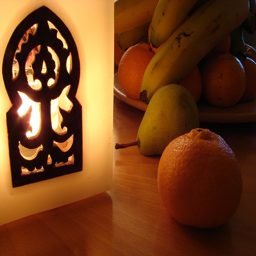
Fruits have fallen off the plate beside a wall light.
An unpeeled orange stands next to the burning candle light.
A table topped with oranges, pears and bananas.
Soft lighting next to a plate overflowing with bananas and oranges.
Oranges, a pear and some bananas next to a candle